Wings (1966 film)

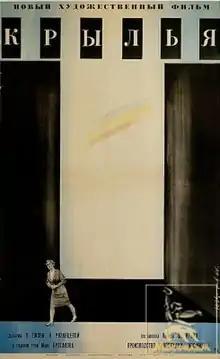
Theatrical release poster

Wings (tr. "Kryl'ya") is a 1966 Soviet black and white drama film directed by Soviet filmmaker Larisa Shepitko, her first feature film made after graduating from the All-Russian State Institute for Cinematography.